UV filter

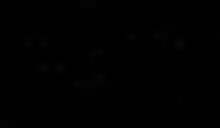
Photoisomerism

Photoisomerization can result in products that absorb less UV light than their parent compound. This is evidenced by cinnamates, salicylates, benzylidine camphor, and dibenzoylmethane derivatives. Octyl methoxycinnamate (OMC) can undergo photoisomerization, photodegradation, and photodimerization to obtain several dimers and cyclodimers isomers. Most commercial products are trans isomers but exist in the environment as a mixture of trans and cis isomers upon exposure to UV radiation due to the presence of the C=C double bond adjacent to the aromatic rings. The isomers may have identical physicochemical properties, but they may differ in biological behavior and effects.